SATA

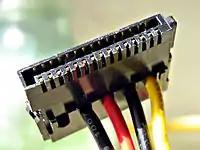
A fifteen-pin SATA power connector (This particular connector is missing the orange 3.3 V wire.)

SATA revision 2.0 was released in April 2004, introducing Native Command Queuing (NCQ). It is backward compatible with SATA 1.5 Gbit/s.